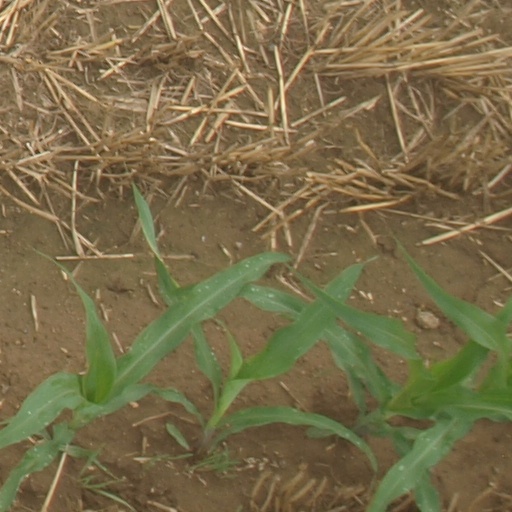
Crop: maize; corn